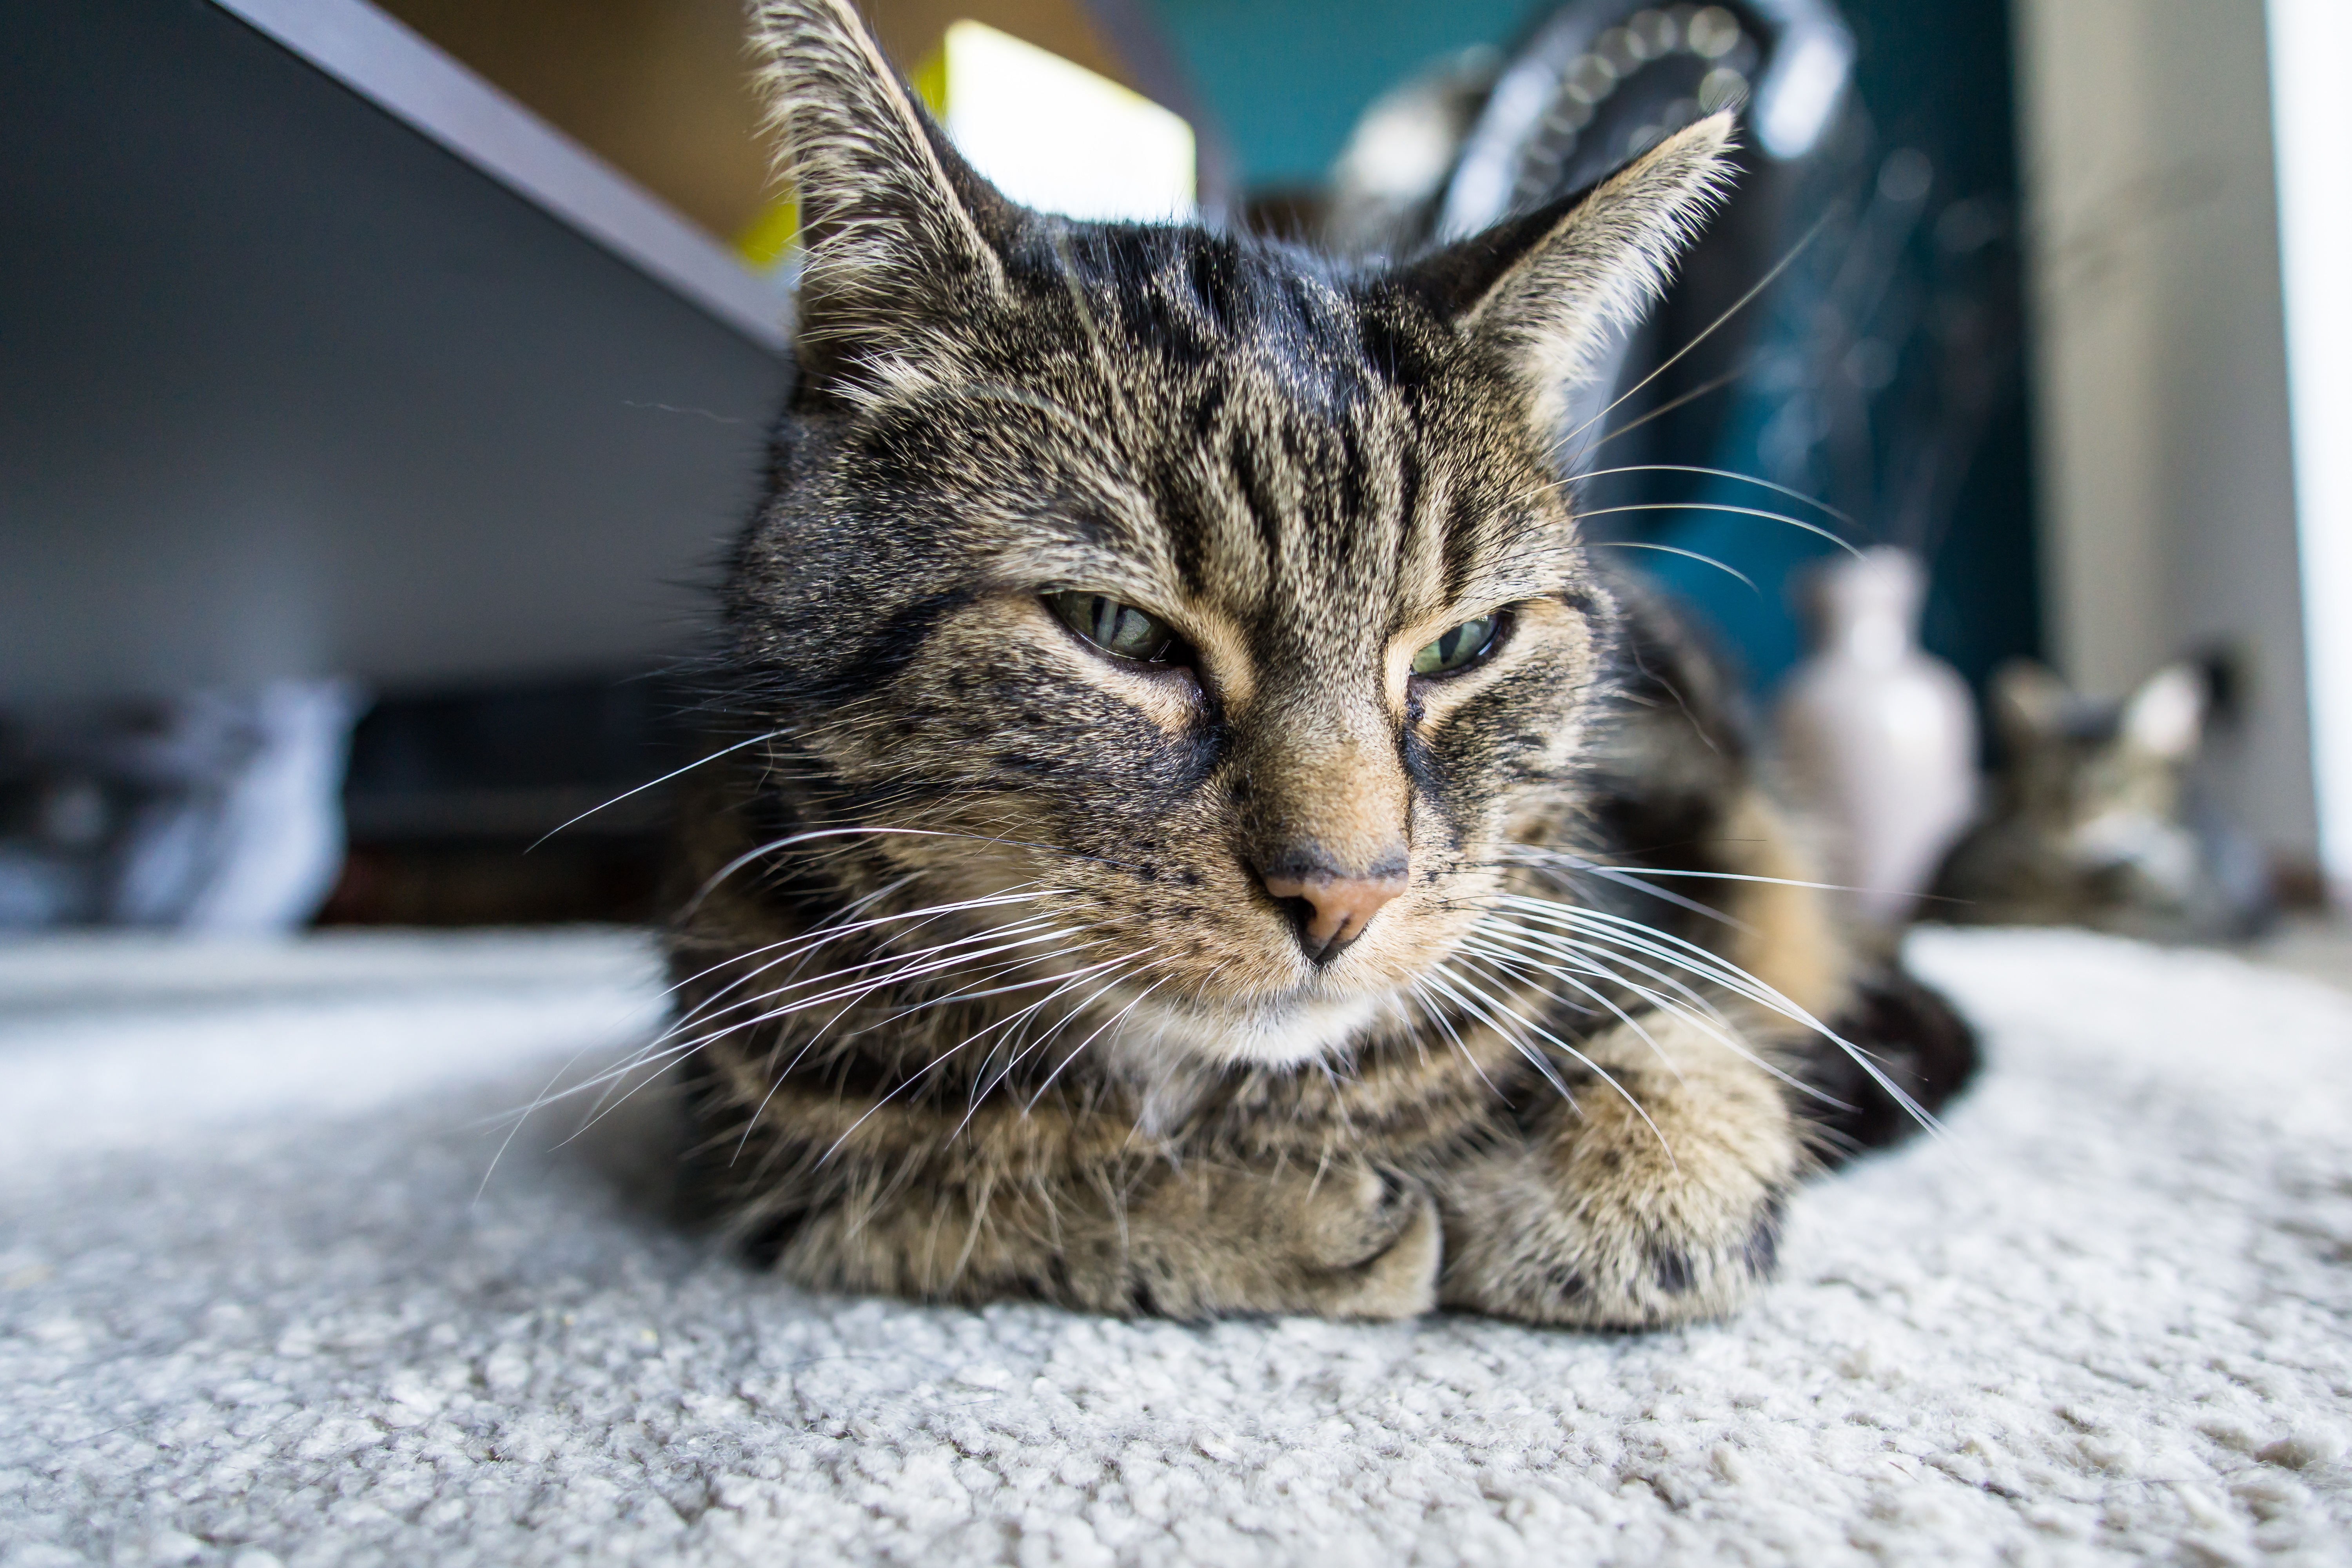
animal, cute, female, pet, cat, mammal, fauna, close up, whiskers, grey, adidas, vertebrate, mieze, lying, domestic cat, wildlife photography, relaxed, graceful, cat's eyes, sleeps, tabby cat, lazing around, european shorthair, dozing, wild cat, small to medium sized cats, cat like mammal, domestic short haired cat, pixie bob, american shorthair